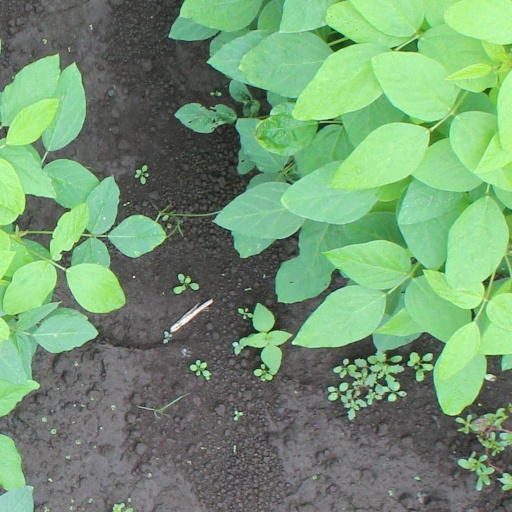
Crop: soybean